Dril

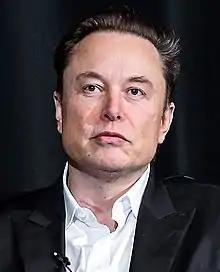
Dril criticized Twitter CEO Elon Musk ("pictured in 2022") after his acquisition of Twitter, especially by promoting the slogan #BlockTheBlue to rebuke the new verification policy.

The tweet describes an argument or similar situation in which one participant has clearly been "owned" but refuses to acknowledge it or to take a break, instead doubling down and insisting beyond any credibility that they have not been owned.